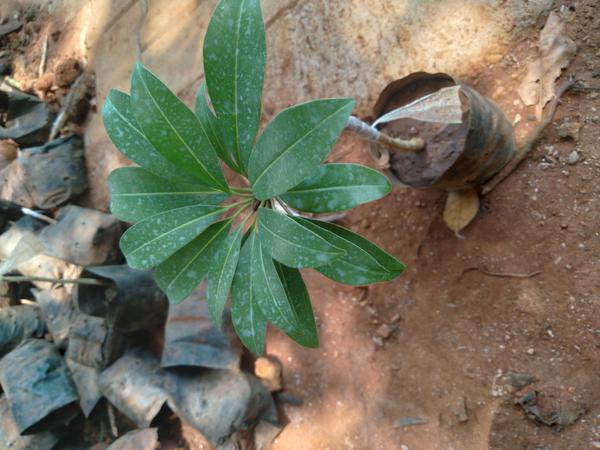
Plant: Sapota